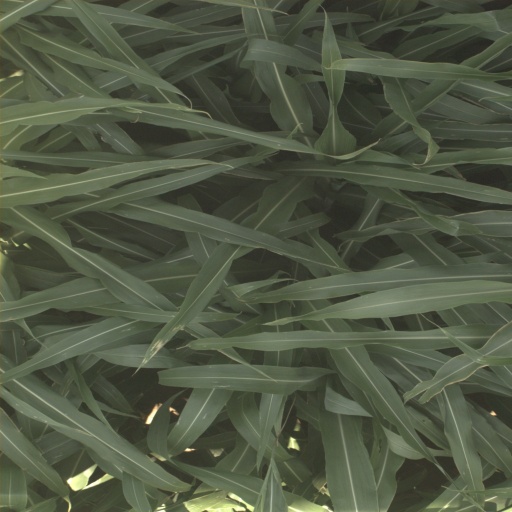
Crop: sorghum